There Goes My Heart (film)

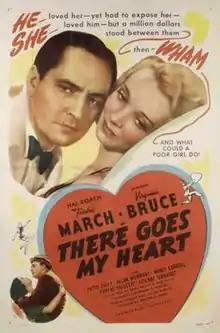

There Goes My Heart is a 1938 American romantic comedy film starring Virginia Bruce and Fredric March, and directed by Norman Z. McLeod. Bruce plays a wealthy heiress who goes to work under an alias at a department store owned by her grandfather, and March the reporter who tracks her down. The film is based on a story by Ed Sullivan, better known for his long-running "Ed Sullivan Show". The film was nominated for a Best Score Oscar for Marvin Hatley.